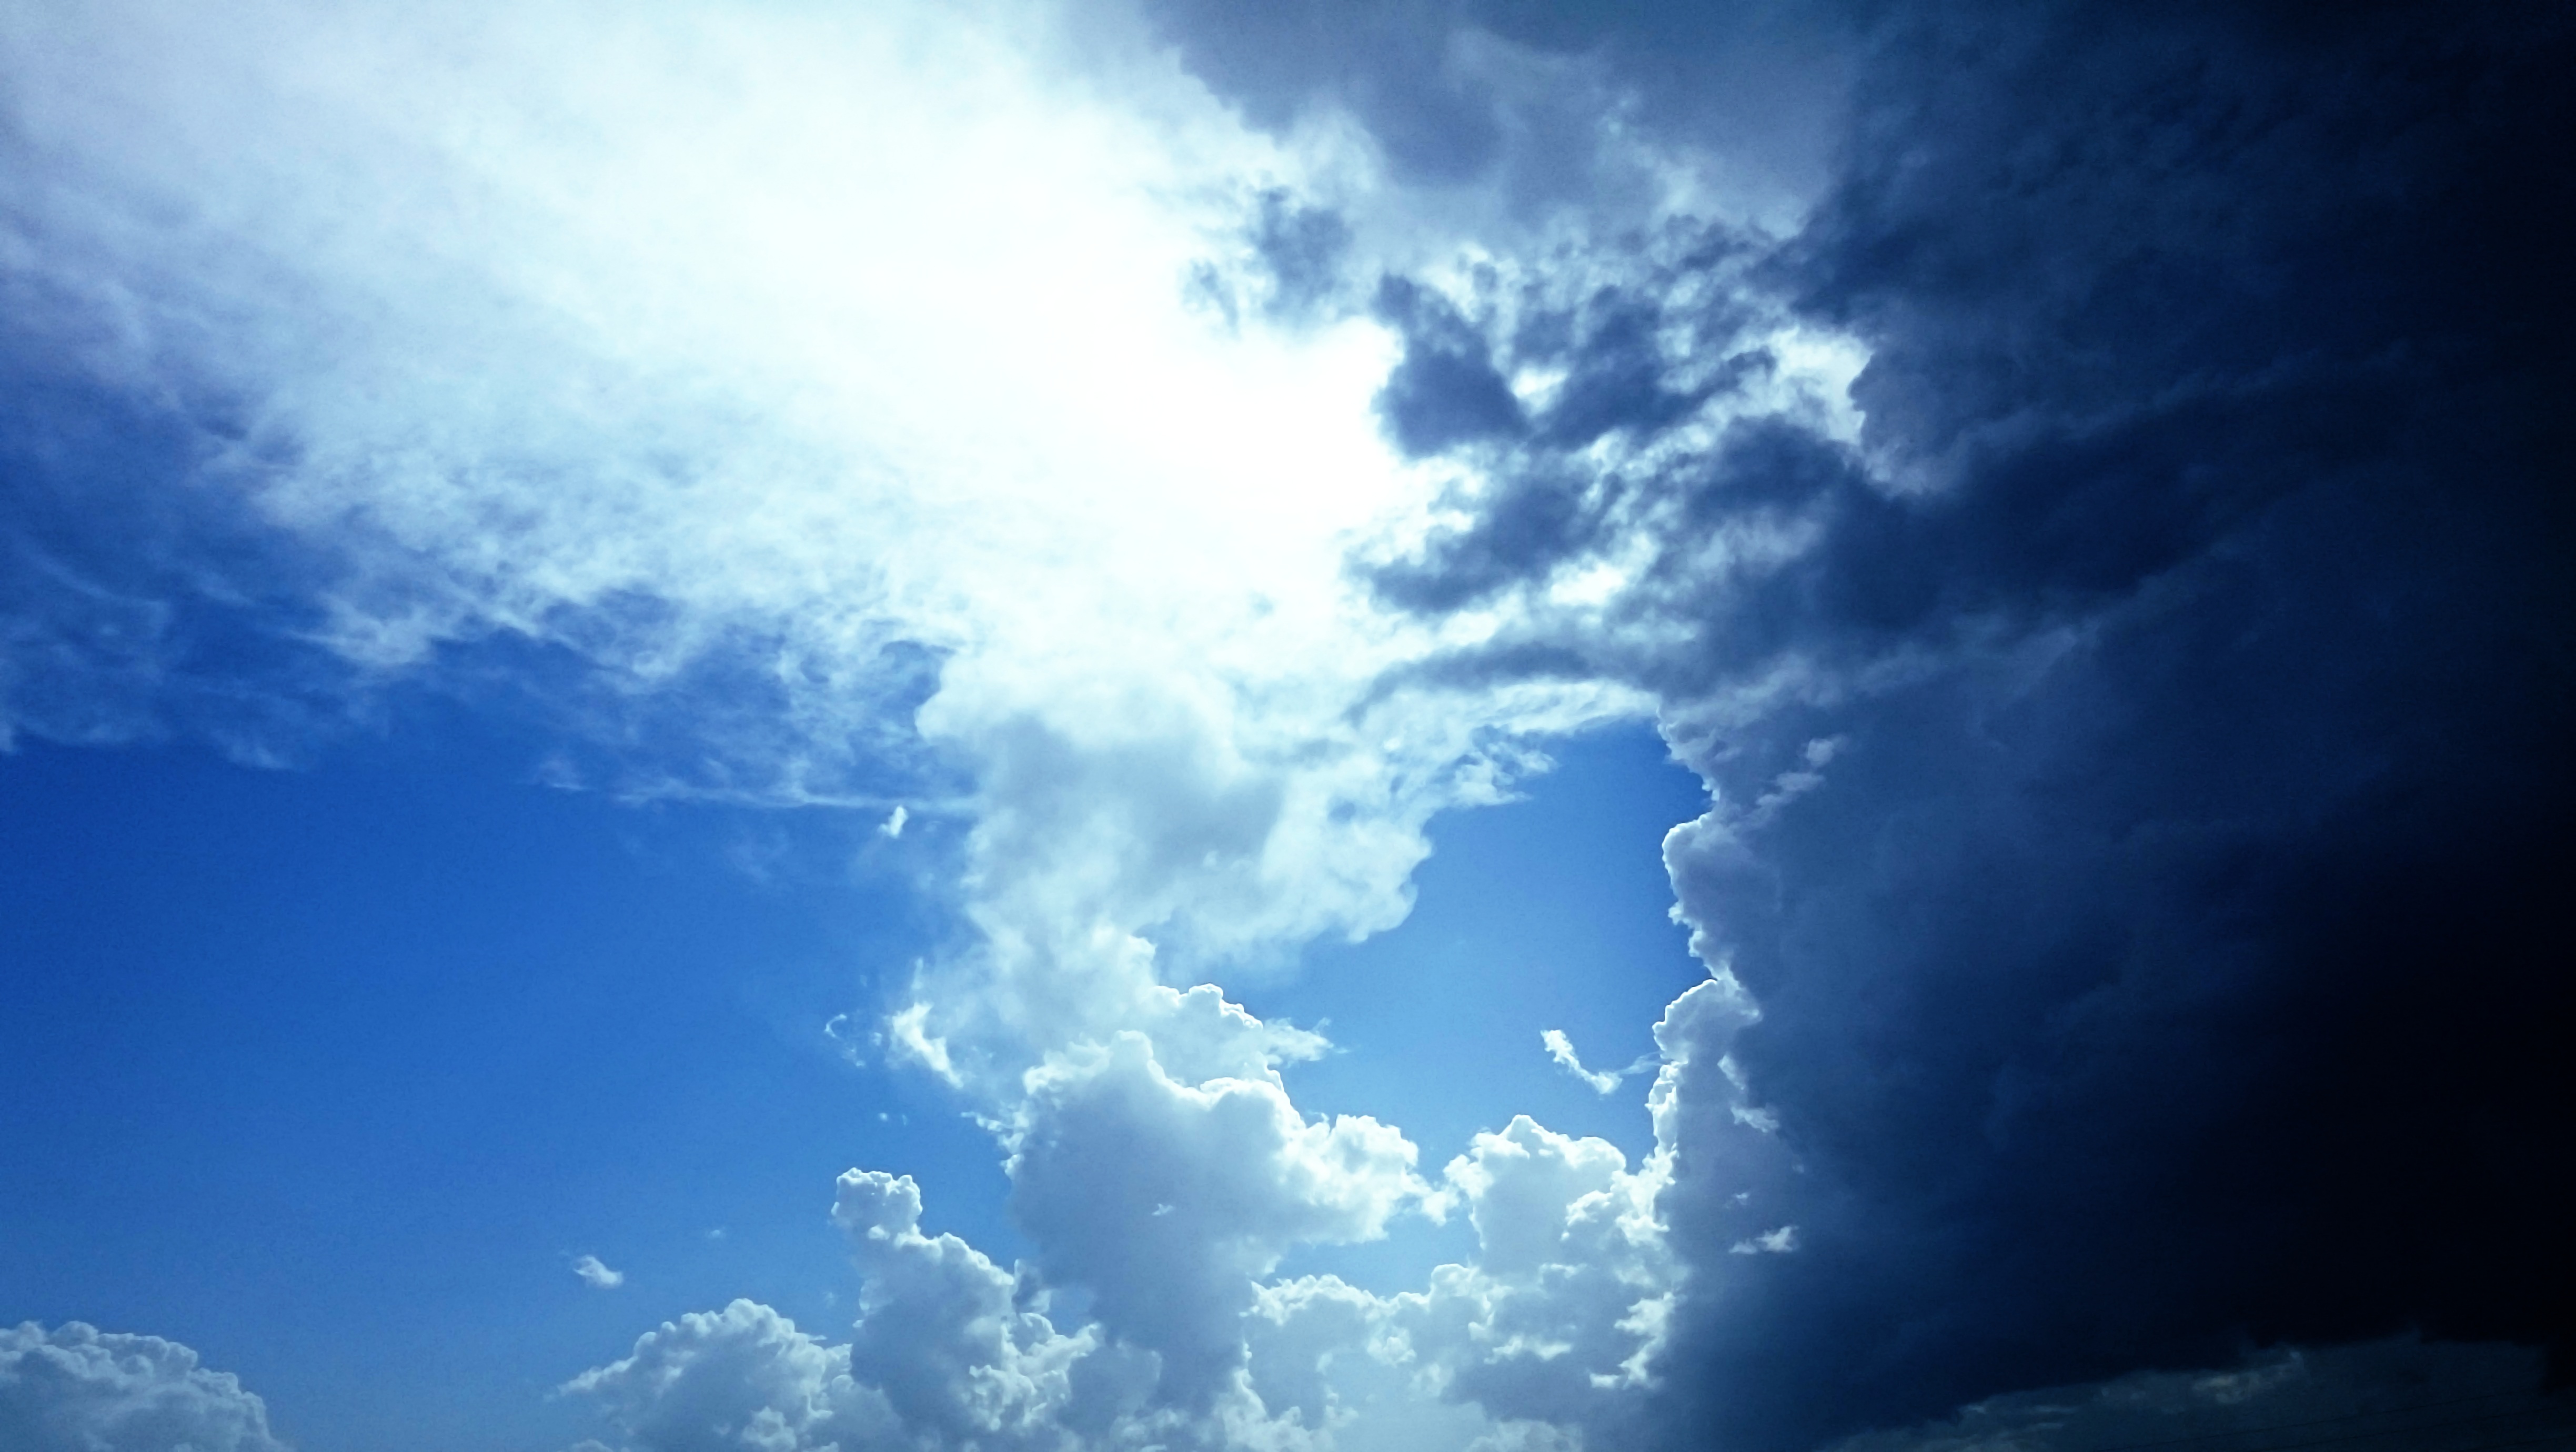
landscape, nature, horizon, light, cloud, sky, sun, white, sunlight, cloudy, ray, time, atmosphere, daytime, weather, cumulus, blue, blue sky, clouds, climate, sun rays, cumulus clouds, cloud formation, the form of clouds, meteorological phenomenon, atmosphere of earth, computer wallpaper